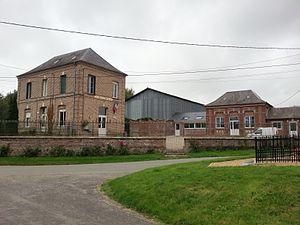
La Mairie et l'école de Fourcigny
Fourcigny est une commune française située dans le département de la Somme, en région Hauts-de-France.